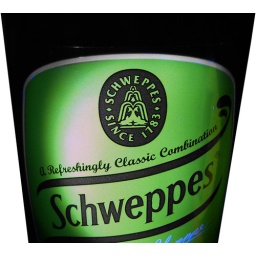
Modified in PS, black and white and contrast upped.